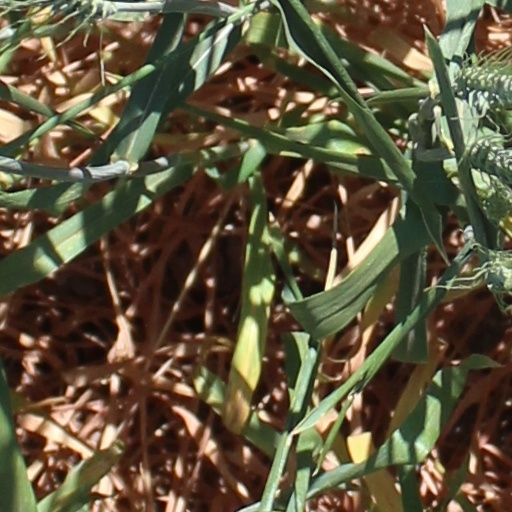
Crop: wheat